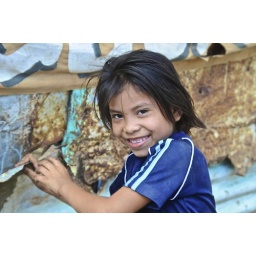
Same little girl in blue Feb 2009